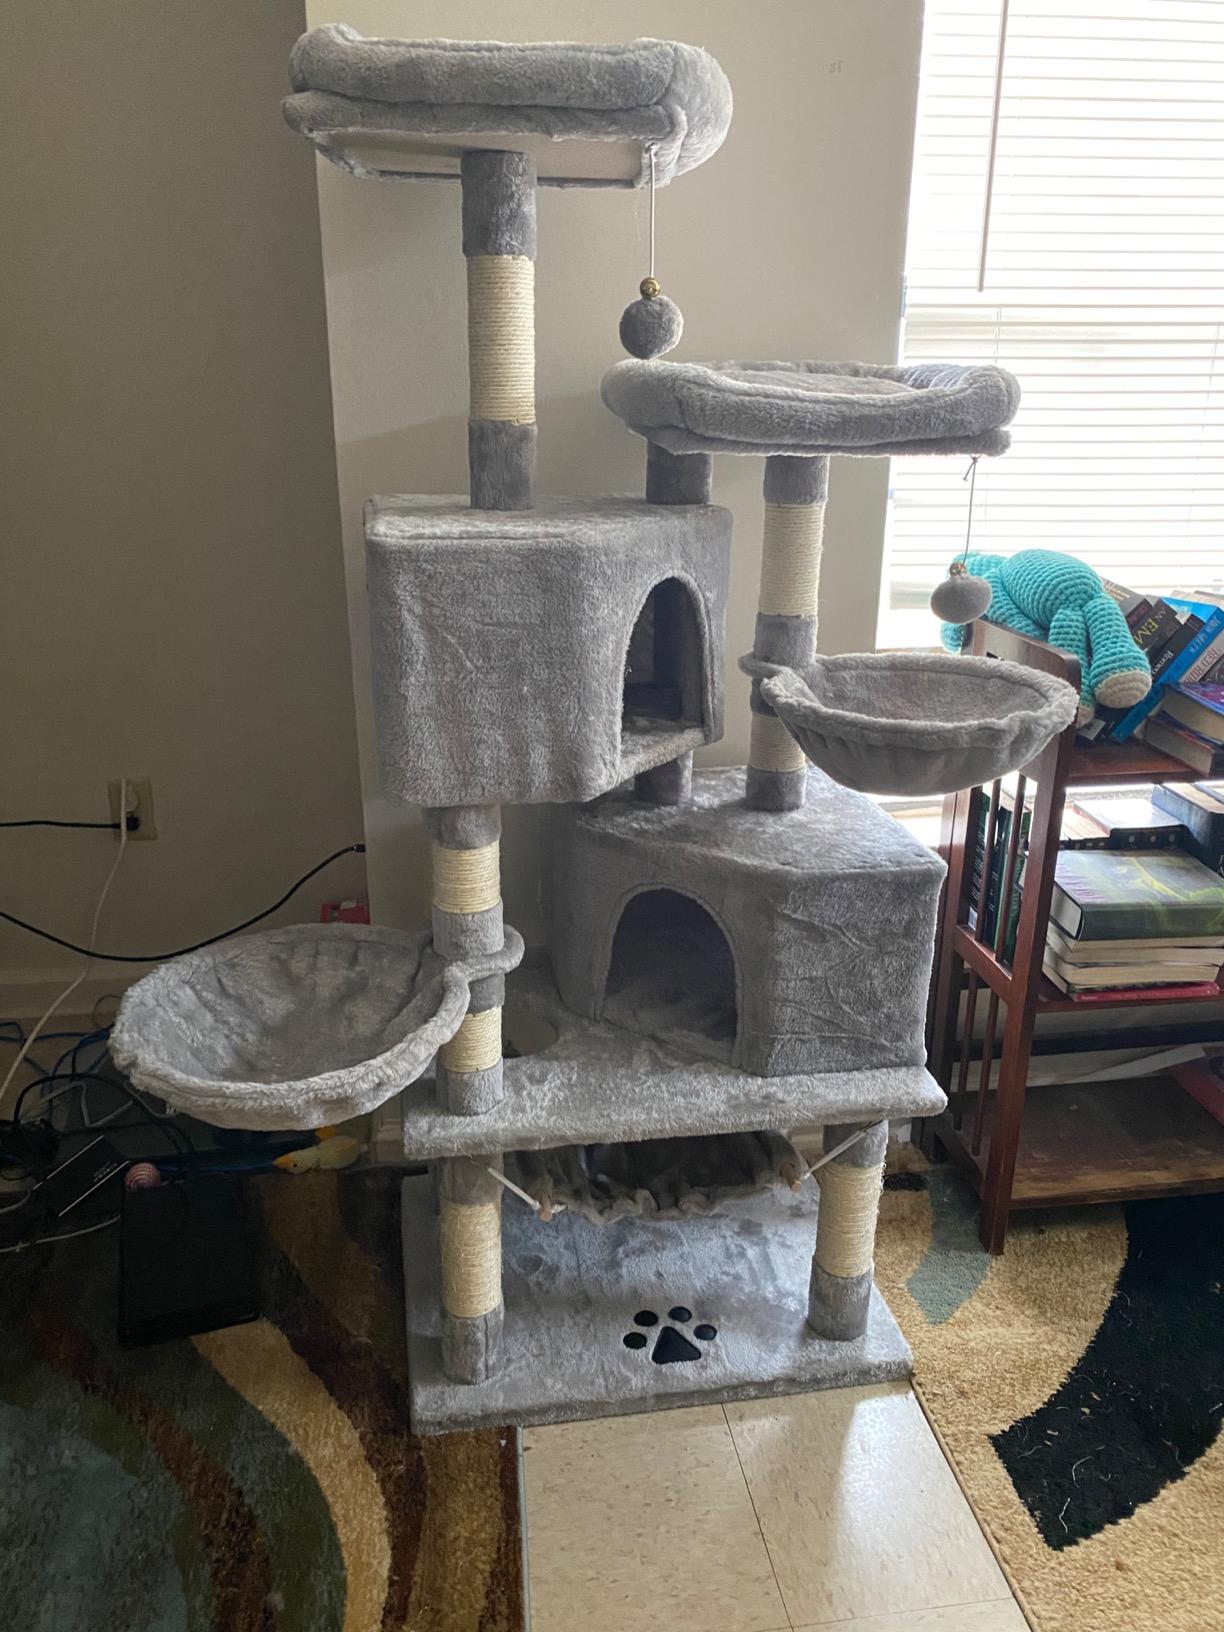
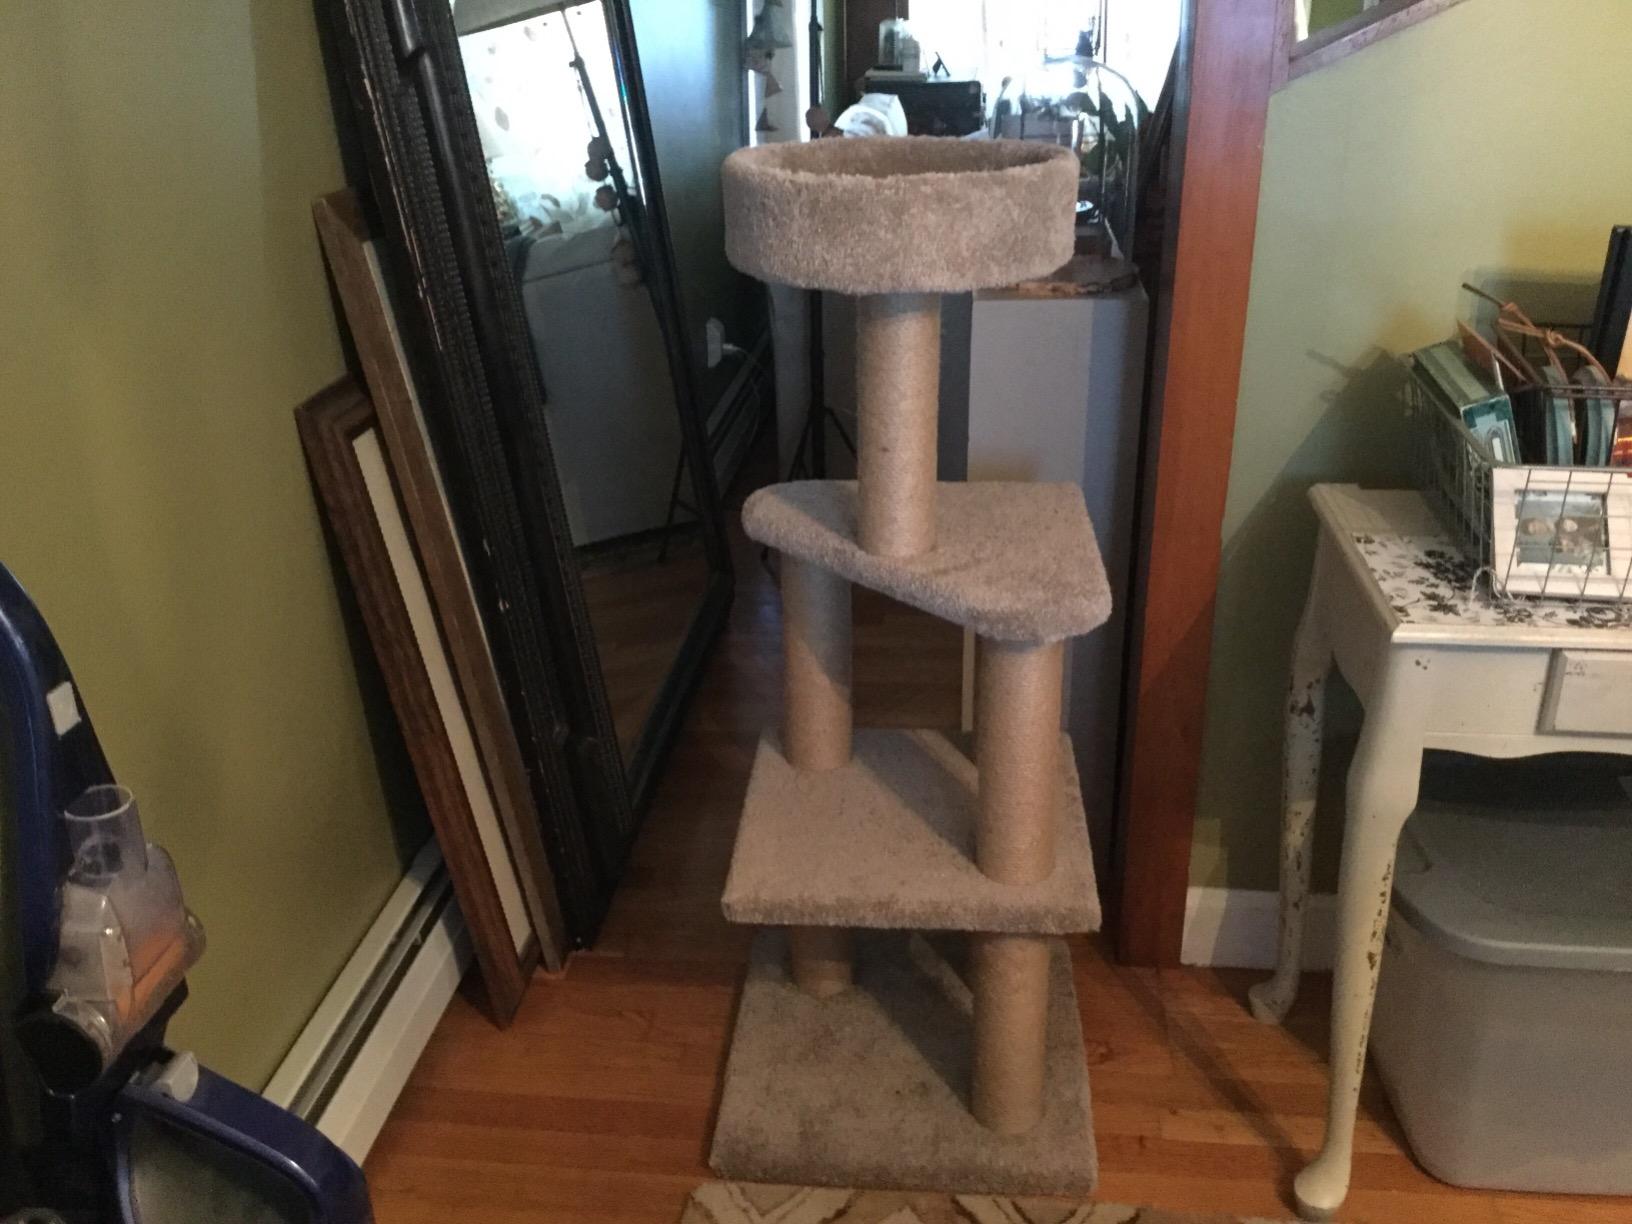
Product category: items_cat tree
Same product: no